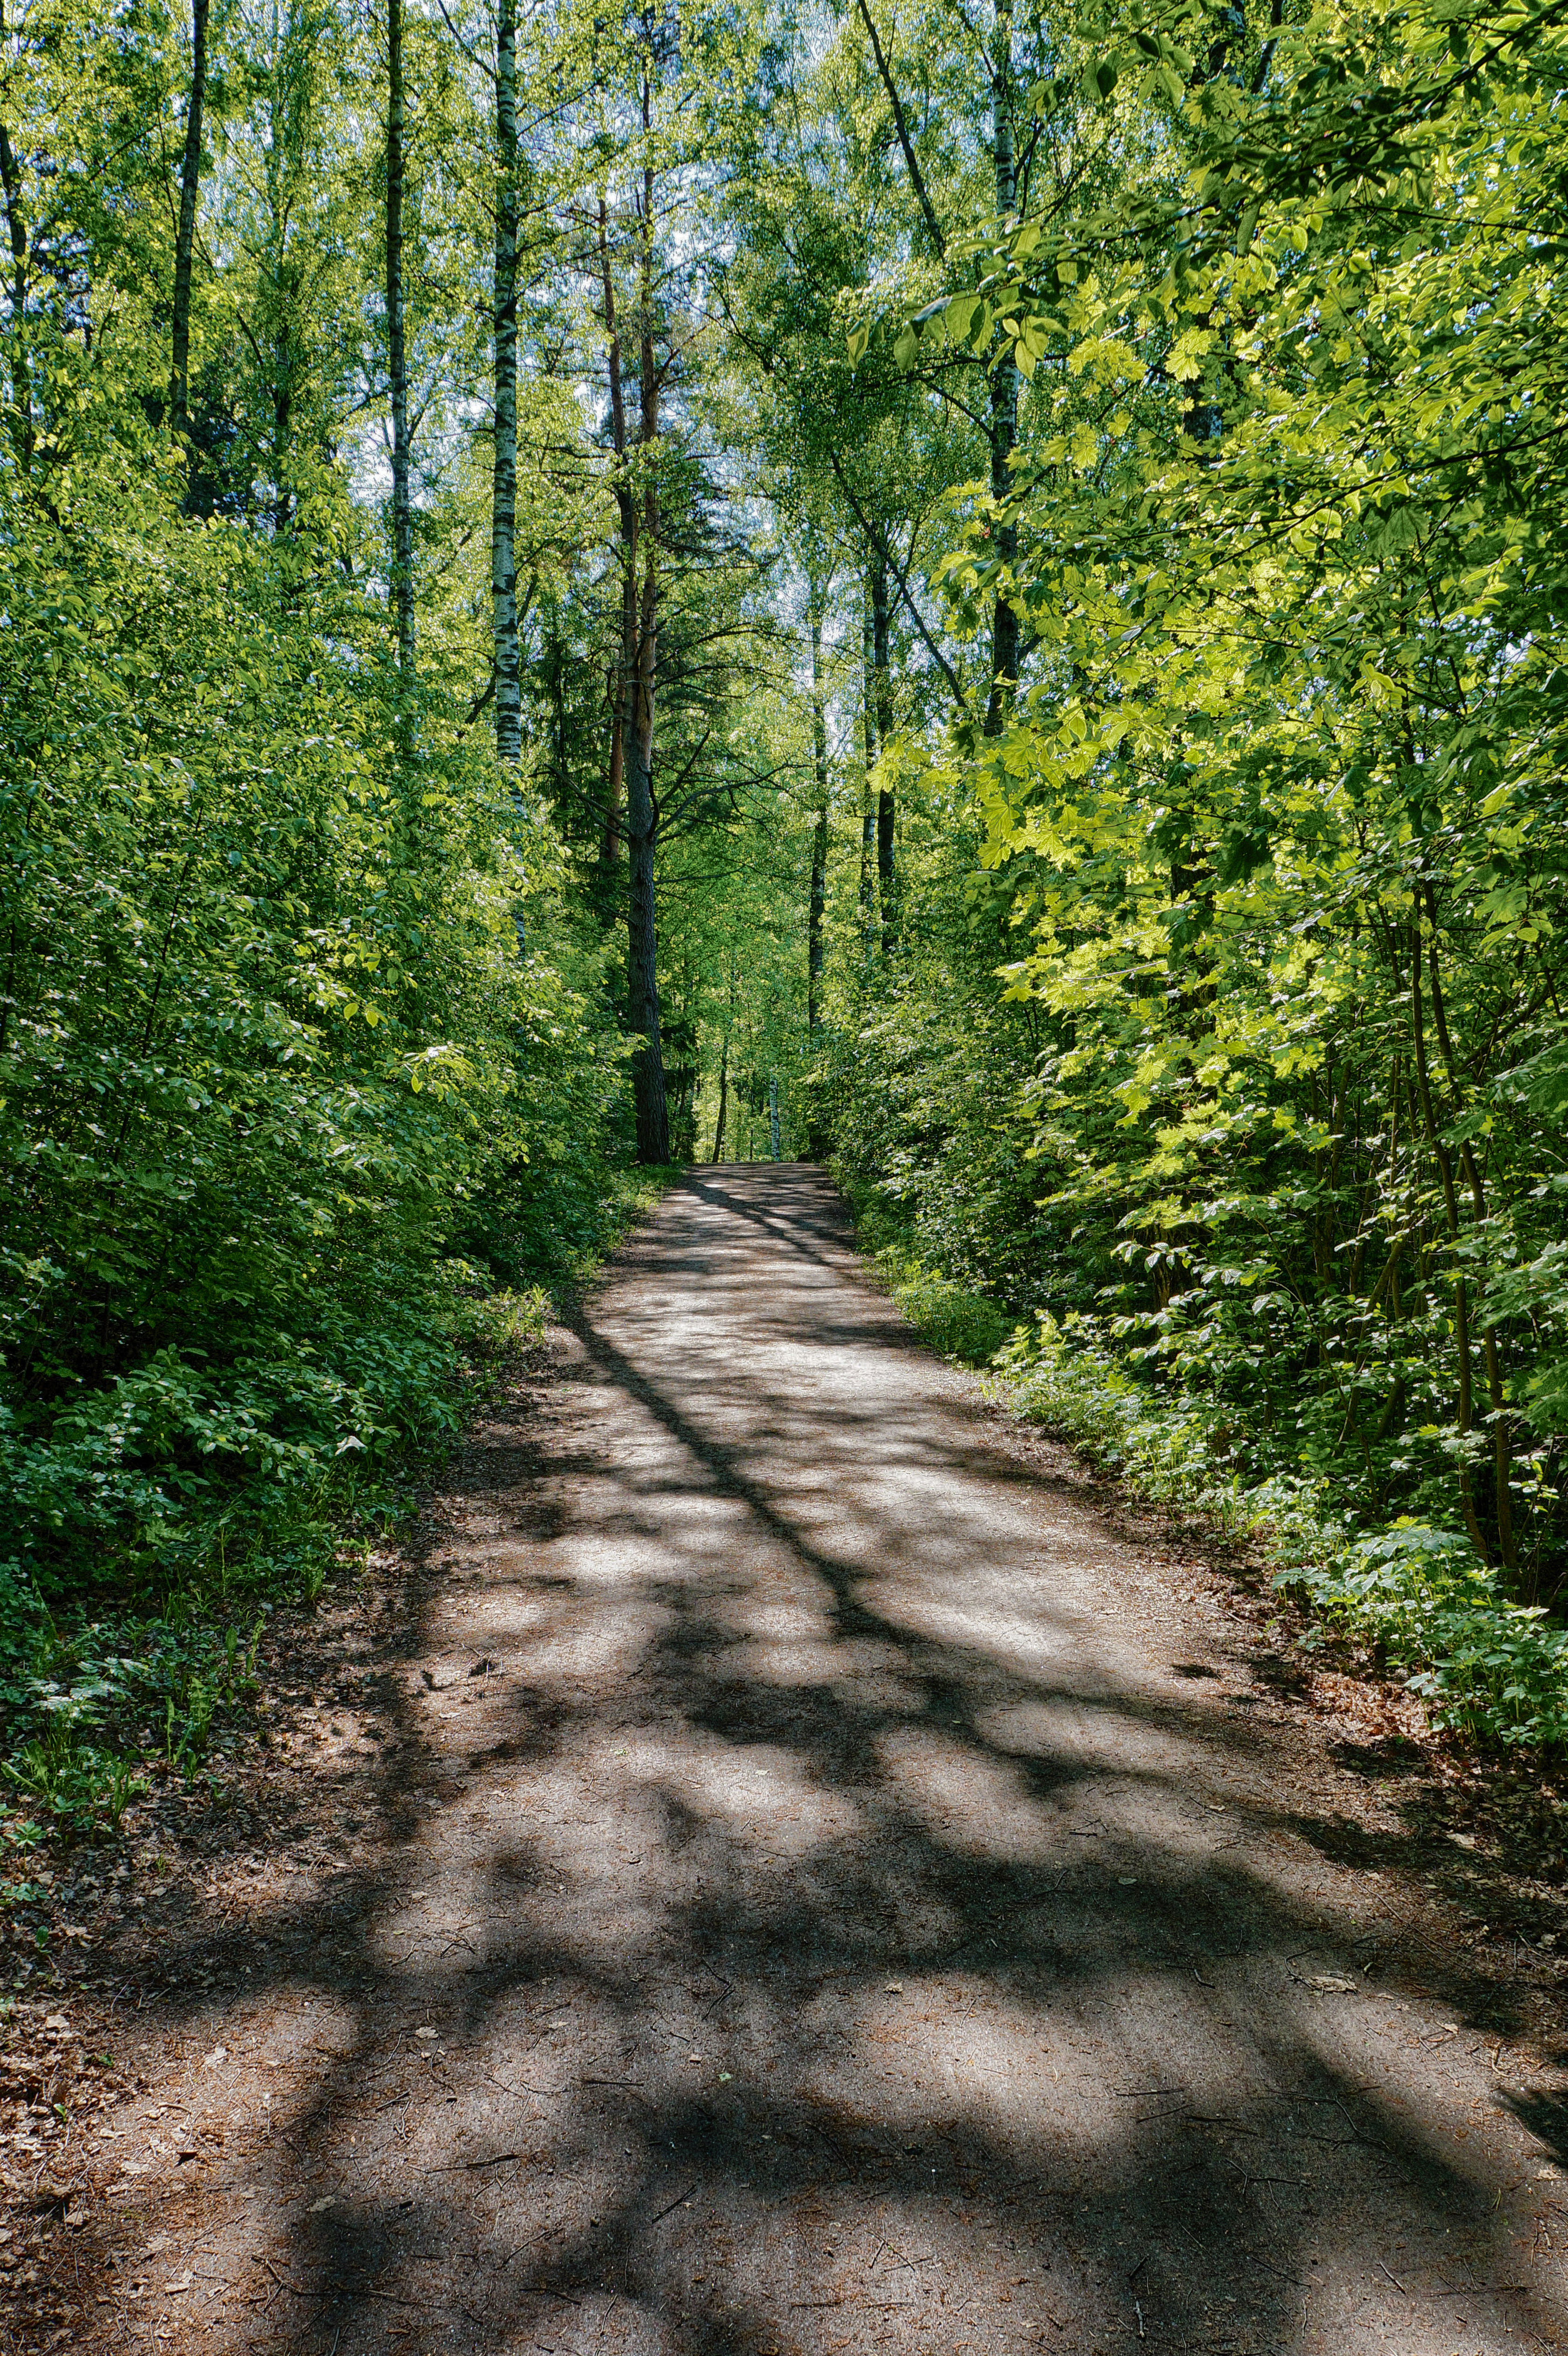
tree, nature, forest, path, grass, wilderness, plant, trail, meadow, sunlight, leaf, green, autumn, soil, season, woods, cool image, deciduous, finland, helsinki, woodland, habitat, i, ecosystem, viikki, arboretum, natural environment, woody plant, temperate broadleaf and mixed forest